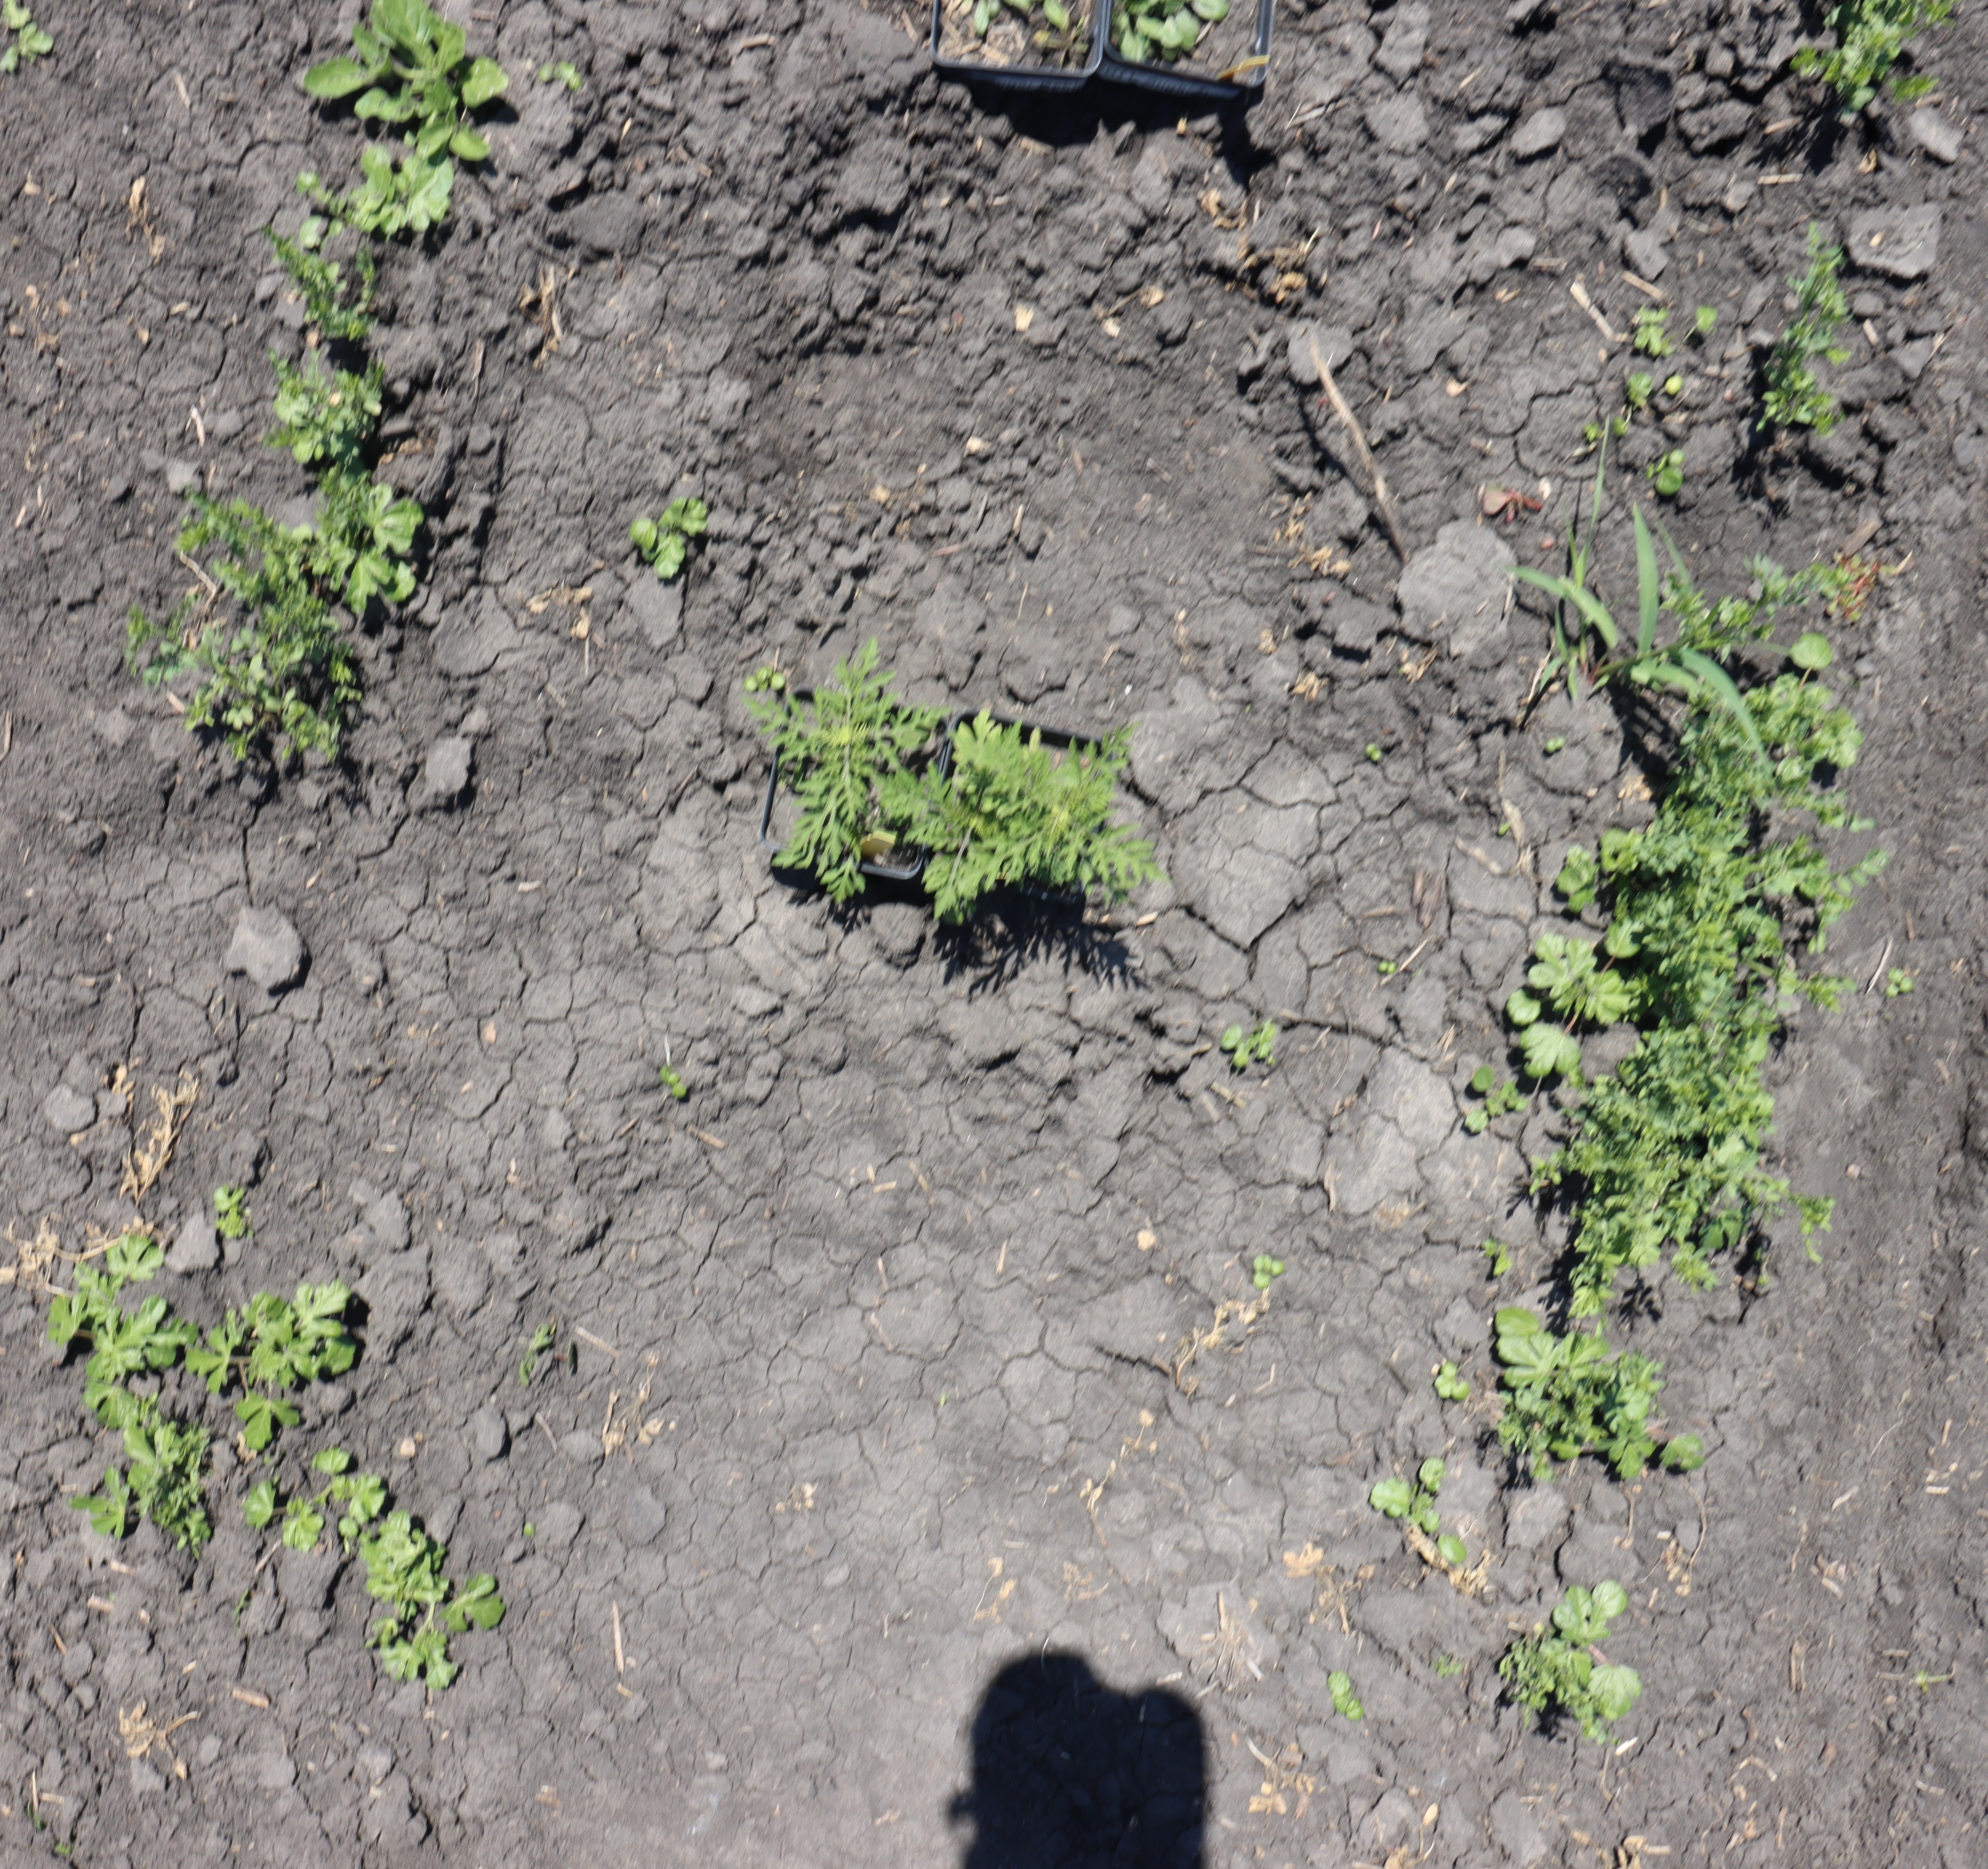
Crop: Lentil
Objects: Lentil, Lentil, Lentil, Lentil, Lentil, Lentil, Ragweed, Ragweed, Lentil